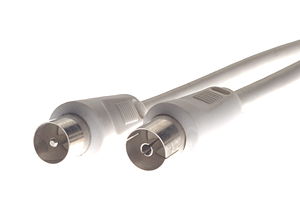
Coax-IEC-stik
Han (venstre) og hun IEC-stik.
Belling-Lee-stik, IEC 169-2-stik, type 9,52 eller coax-IEC-stik -